Kevin Lepage

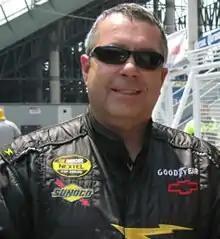
Lepage in 2008

Kevin Paul Lepage (born June 26, 1962) is an American former professional stock car racing driver, who last drove in NASCAR in 2014.